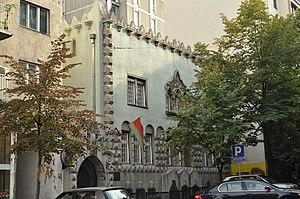
Les monuments culturels protégés constituent une catégorie de monuments de Serbie inscrits sur une liste de monuments bénéficiant de la protection de l'État. Il s'agit d'une troisième catégorie de monuments protégés classés, par leur importance, après les monuments culturels d'importance exceptionnelle et les monuments culturels de grande importance.
La villa Veličković à Niška Banja se trouve à Niška Banja, sur le territoire de la Ville de Niš et dans le district de Nišava, en Serbie. Elle est inscrite sur la liste des monuments culturels protégés de la République de Serbie.
La villa Škarka est située à Belgrade, la capitale de la Serbie, dans la municipalité urbaine de Savski venac. Construite en 1926 et 1927, elle est inscrite sur la liste des biens culturels de la Ville de Belgrade.